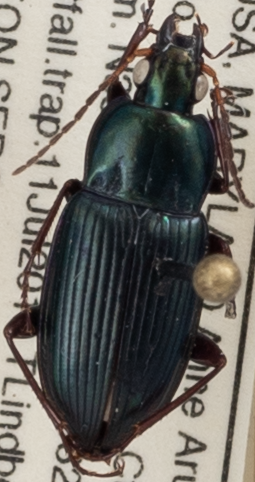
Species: Poecilus chalcites
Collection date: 2019-07-11
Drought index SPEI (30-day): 0.966
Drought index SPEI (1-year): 2.09
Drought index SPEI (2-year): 1.85